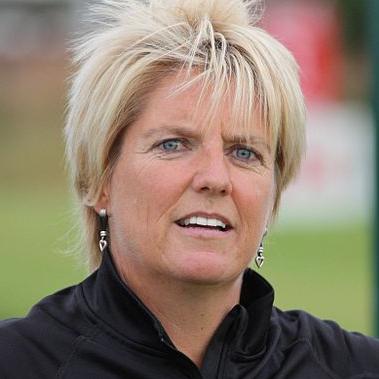
Age: 41